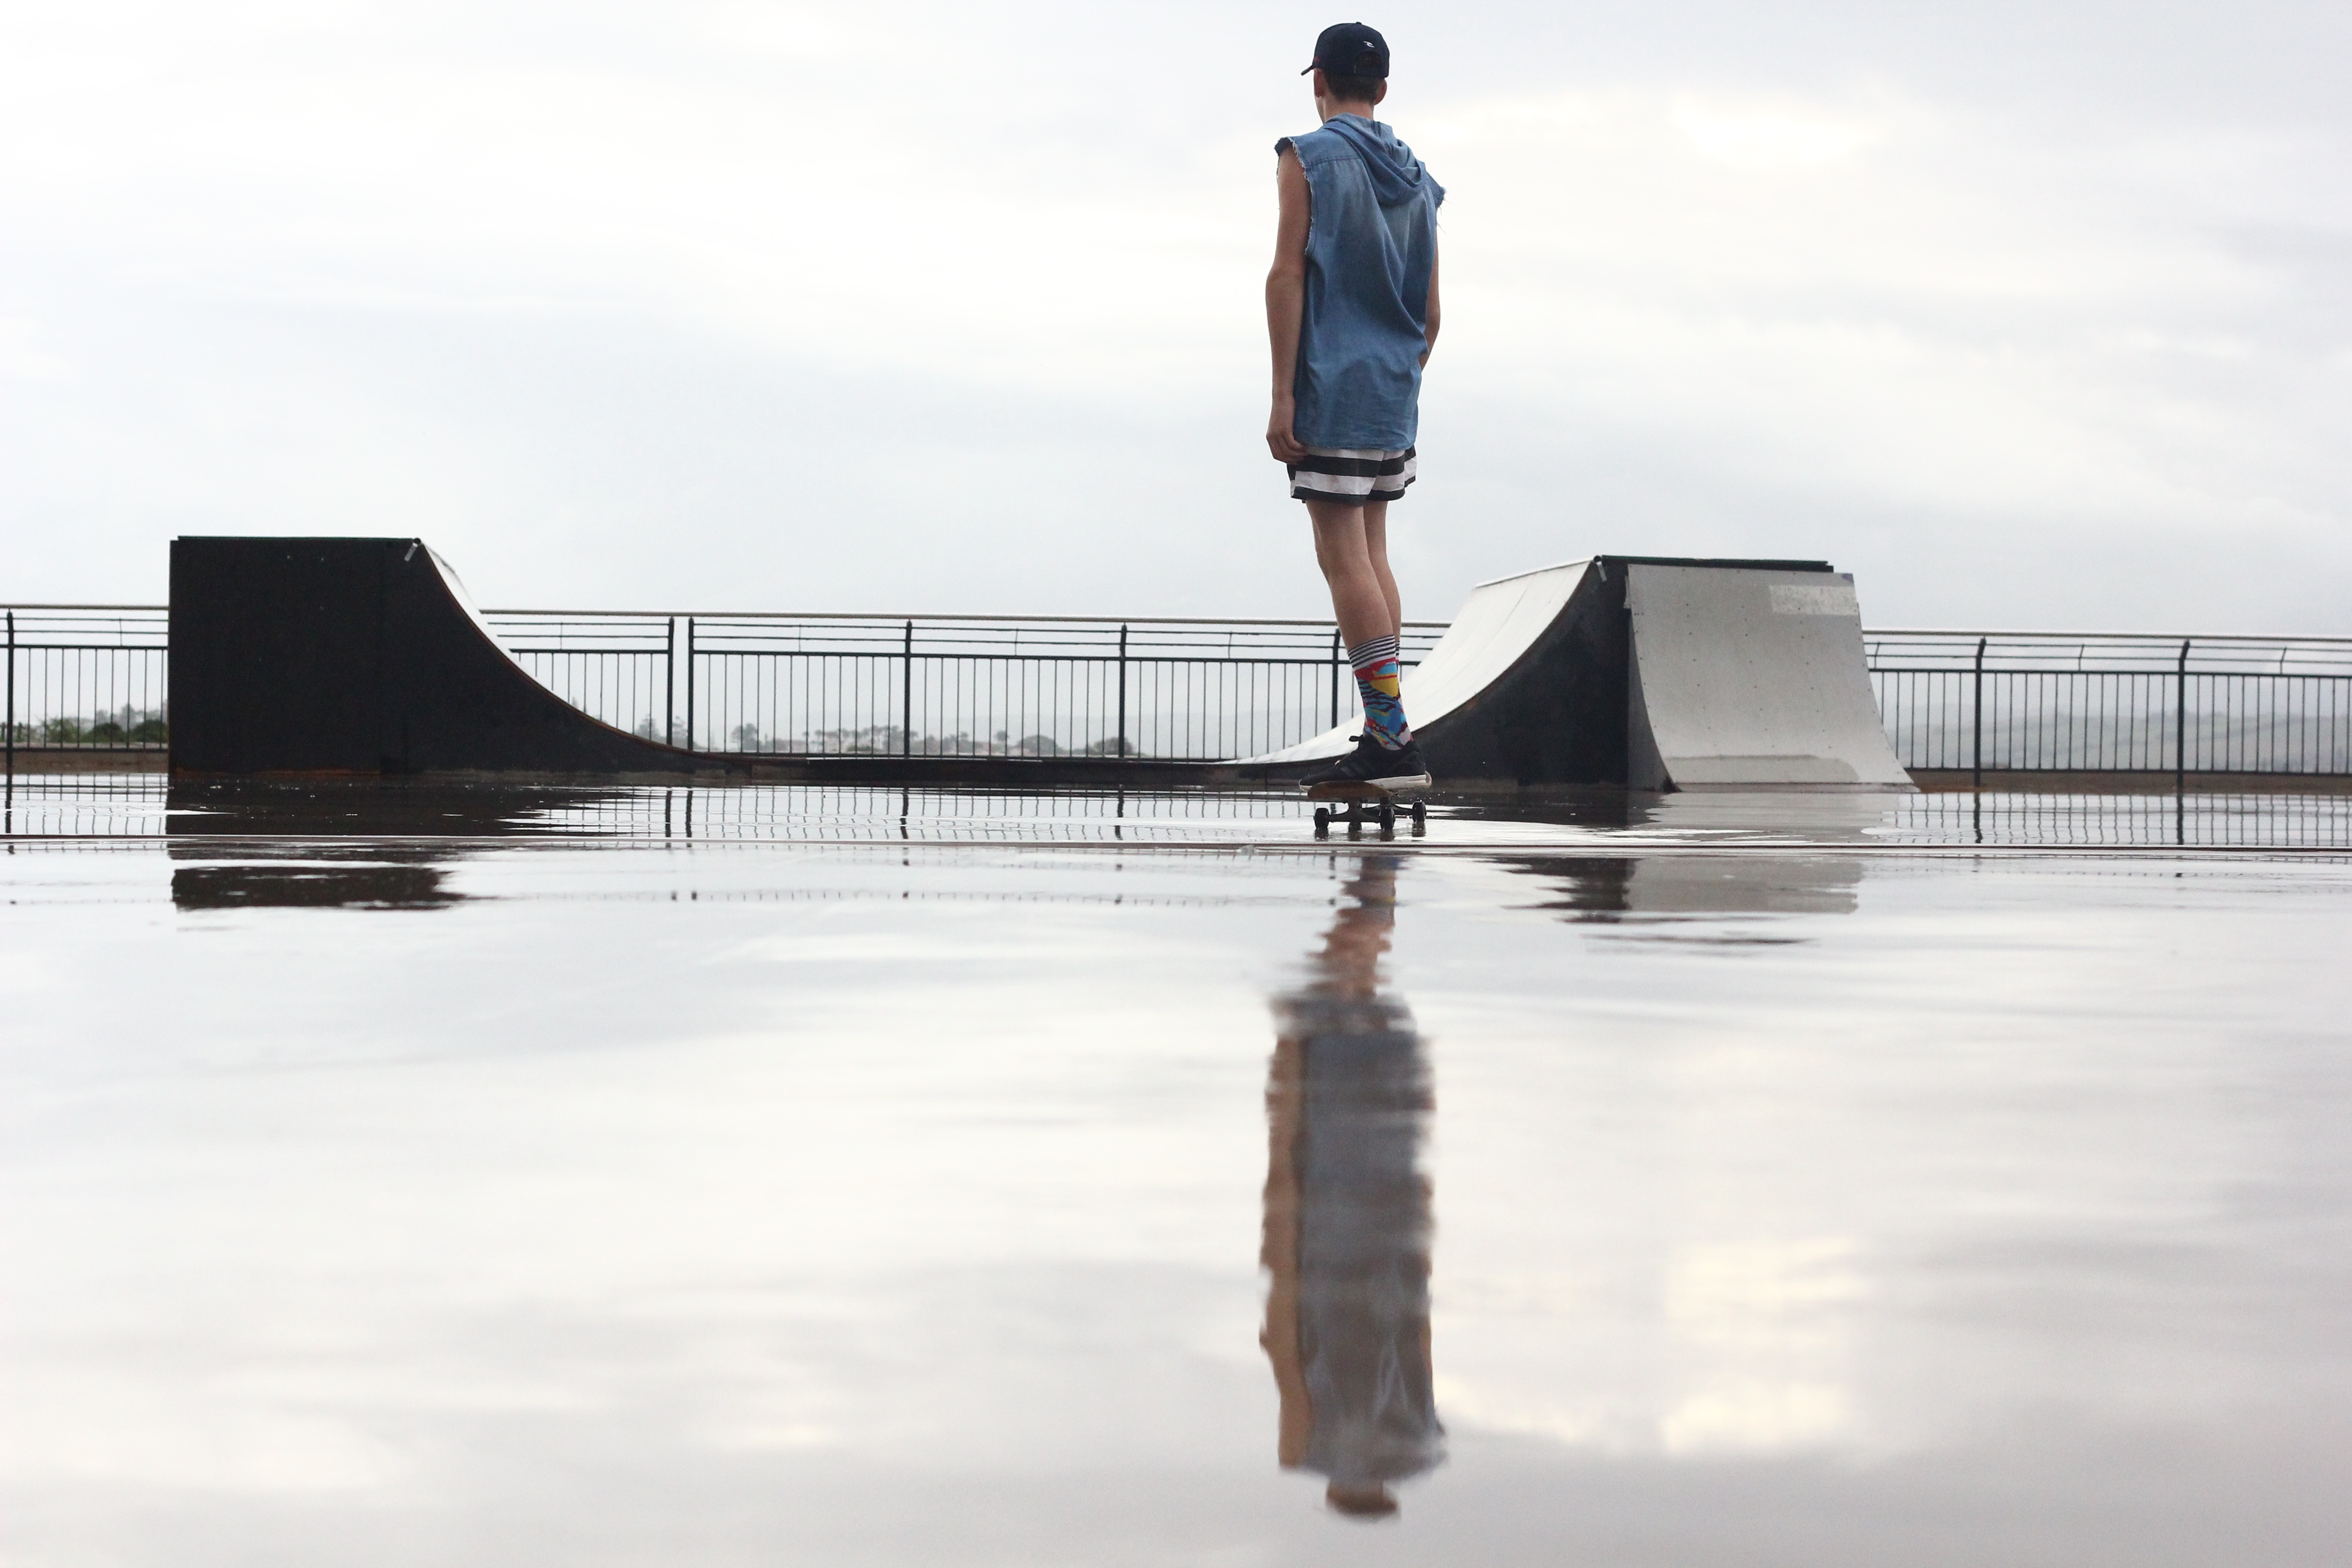
man, snow, winter, sport, skateboard, wet, ice, spring, reflection, weather, season, skatepark, outdoors, footwear, photograph